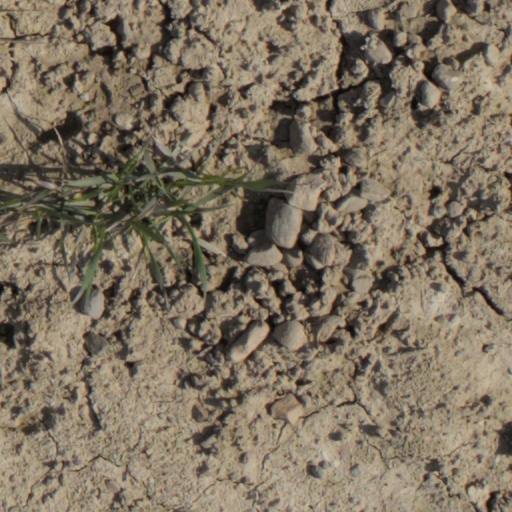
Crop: wheat